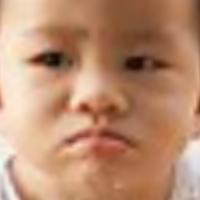
Age group: age 01-10